Reform Act 1832

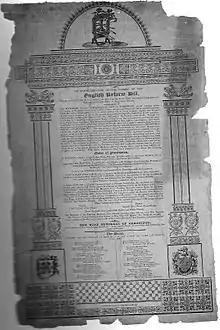
Poster issued by the Sheffield Typographical Society celebrating the passing of the Reform Act

The death of King George IV on 26 June 1830 dissolved Parliament by law, and a general election was held. Electoral reform, which had been frequently discussed during the preceding parliament, became a major campaign issue. Across the country, several pro-reform "political unions" were formed, made up of both middle and working class individuals. The most influential of these was the Birmingham Political Union, led by Thomas Attwood. These groups confined themselves to lawful means of supporting reform, such as petitioning and public oratory, and achieved a high level of public support.